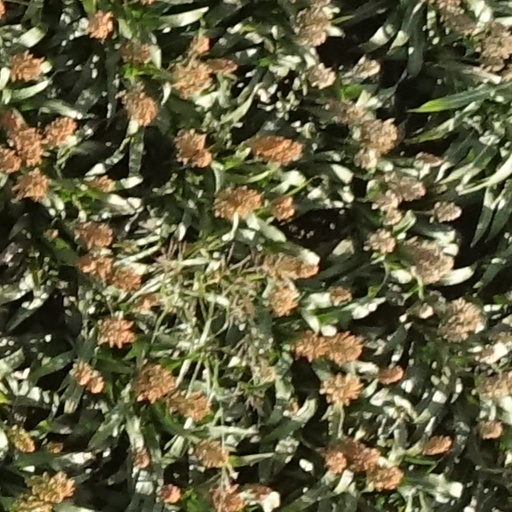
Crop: sorghum